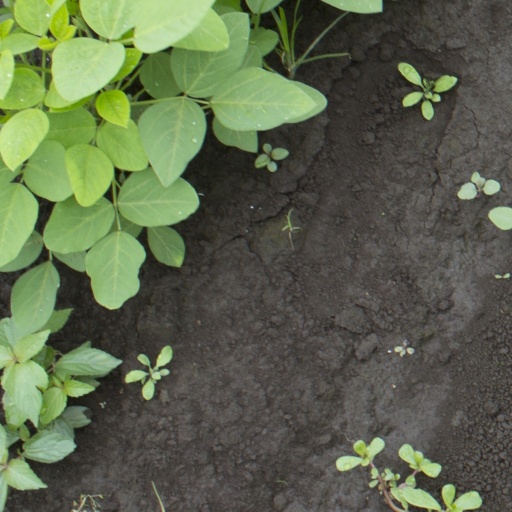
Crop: soybean